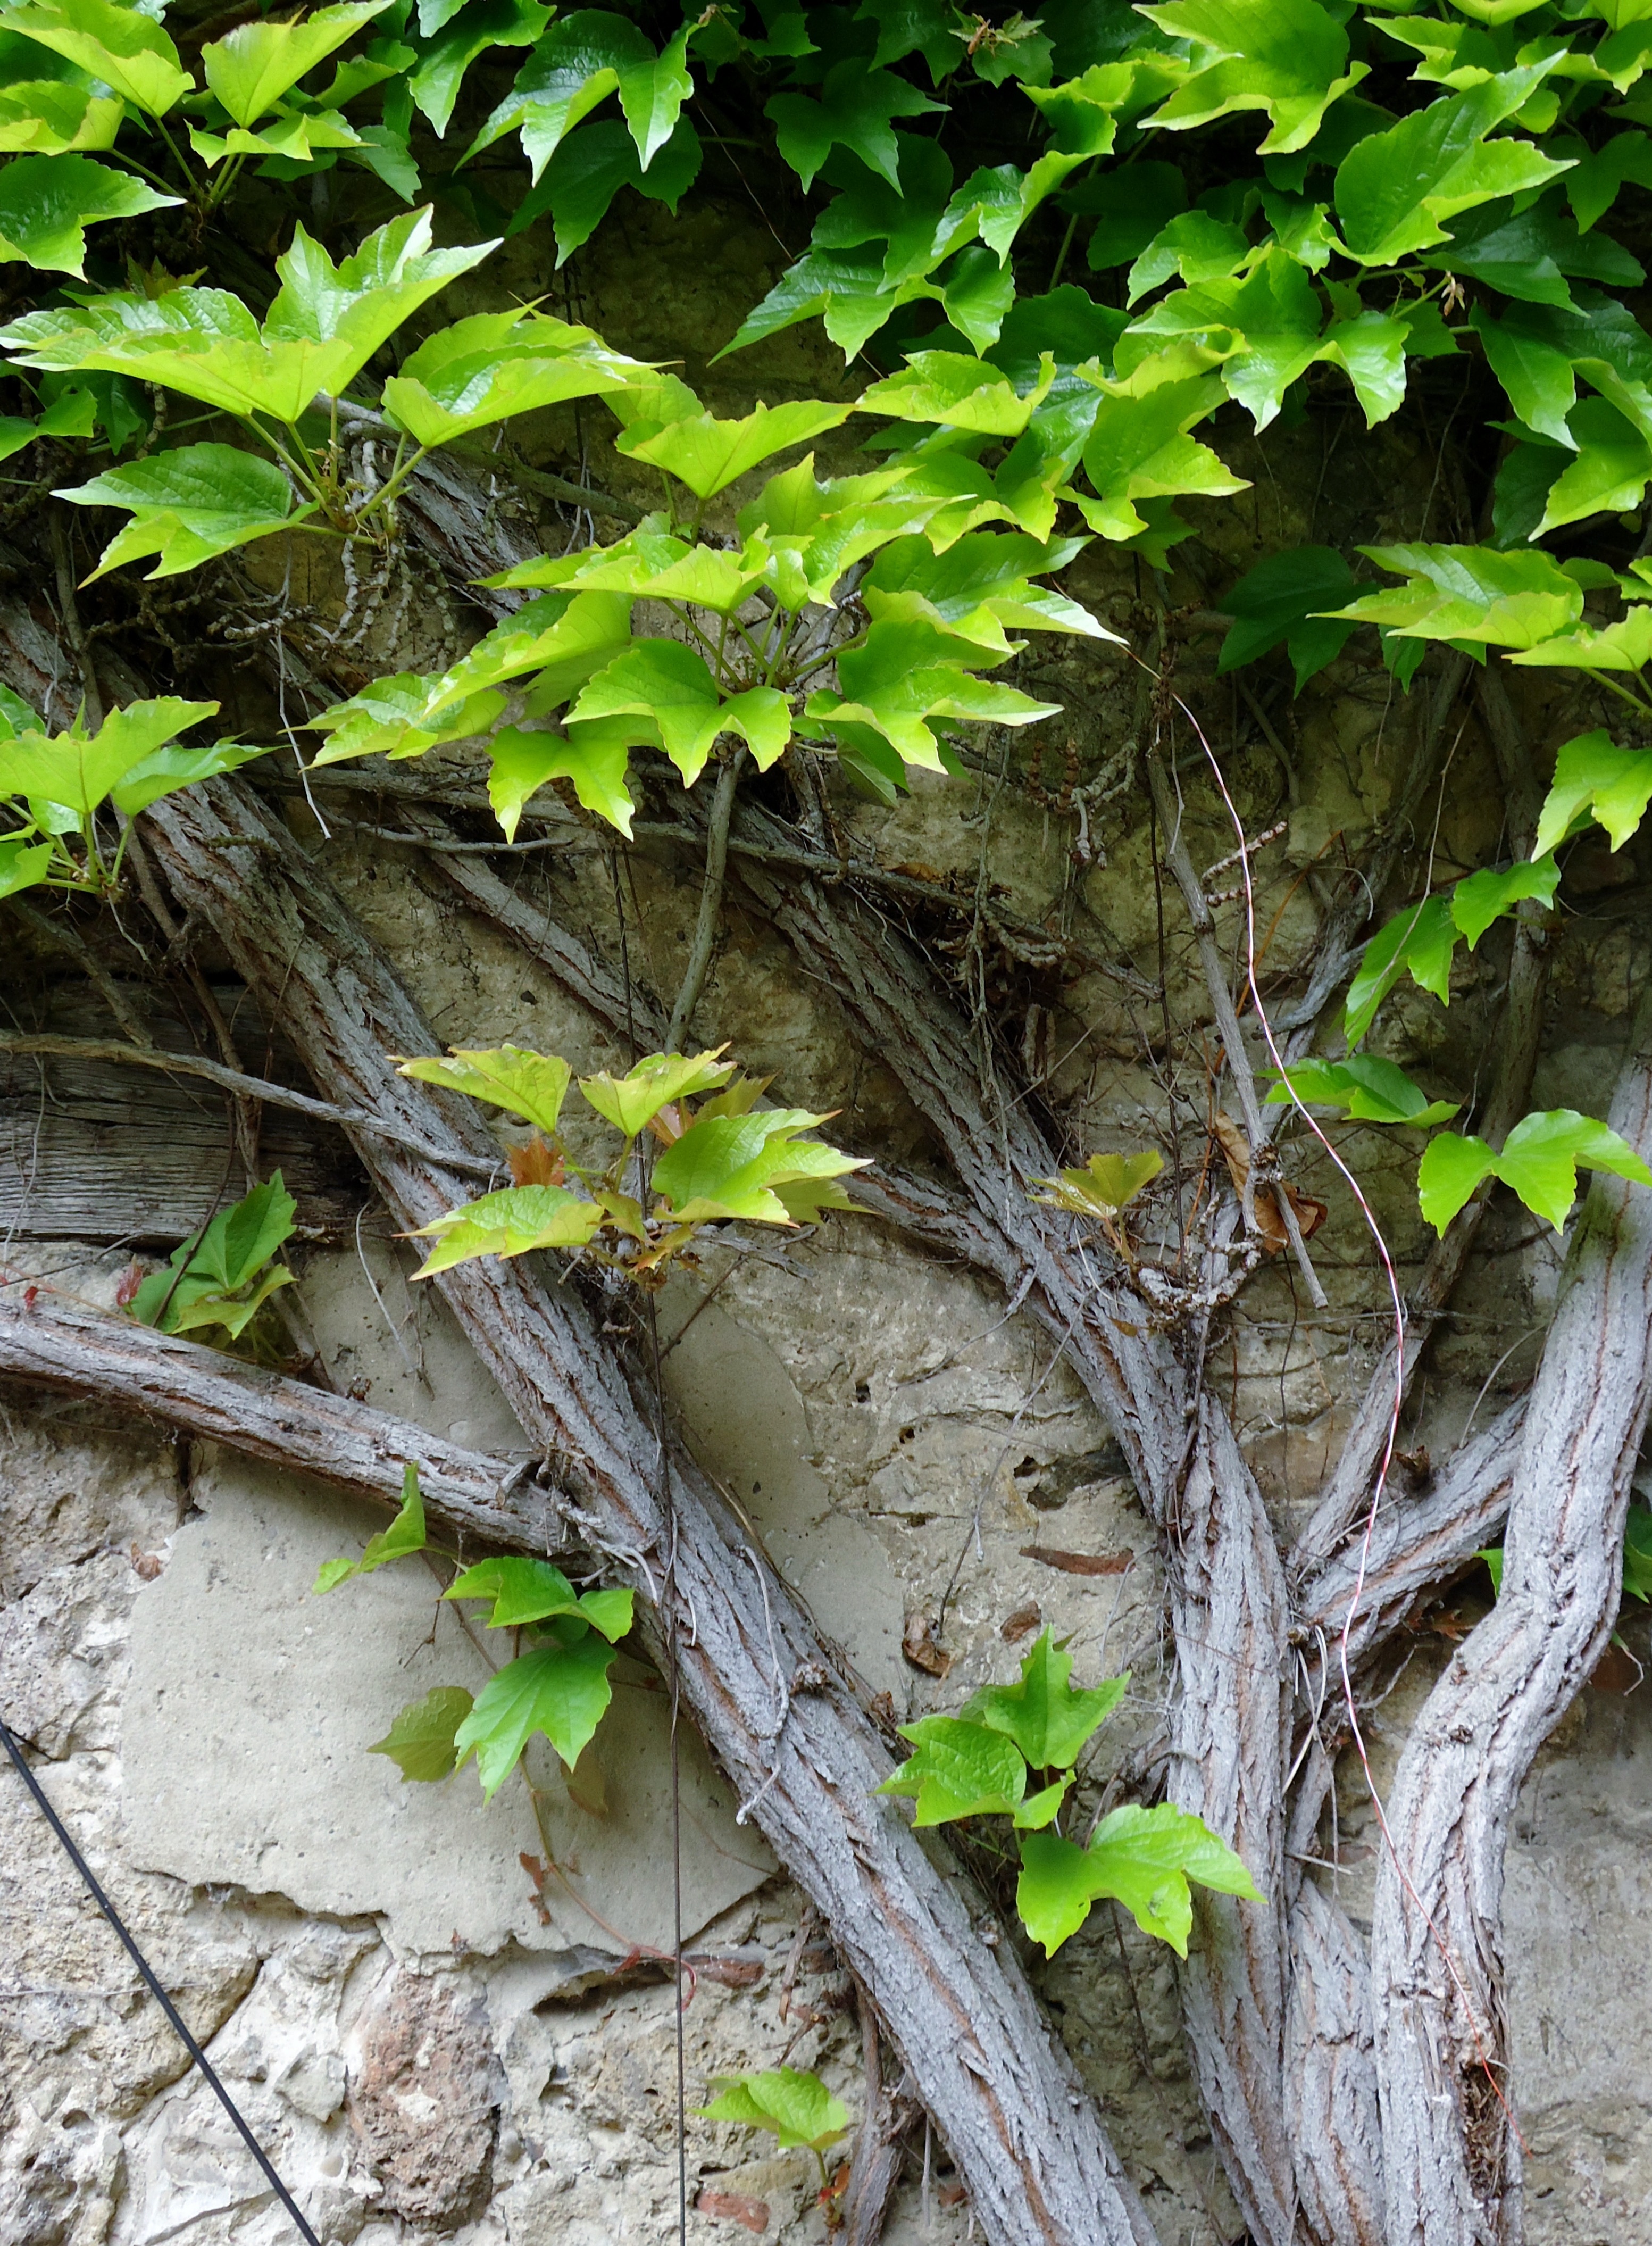
tree, nature, forest, branch, plant, leaf, flower, trunk, wall, wildlife, green, jungle, ivy, autumn, botany, garden, flora, climb, rainforest, woodland, habitat, natural environment, woody plant, land plant